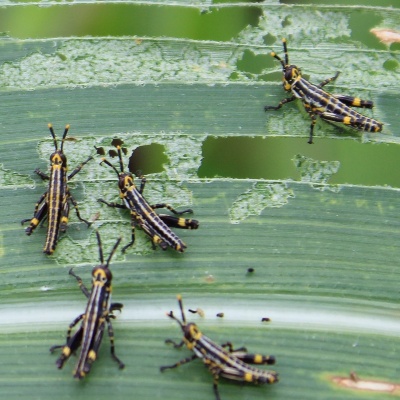
Crop: Maize
Condition: grasshoper